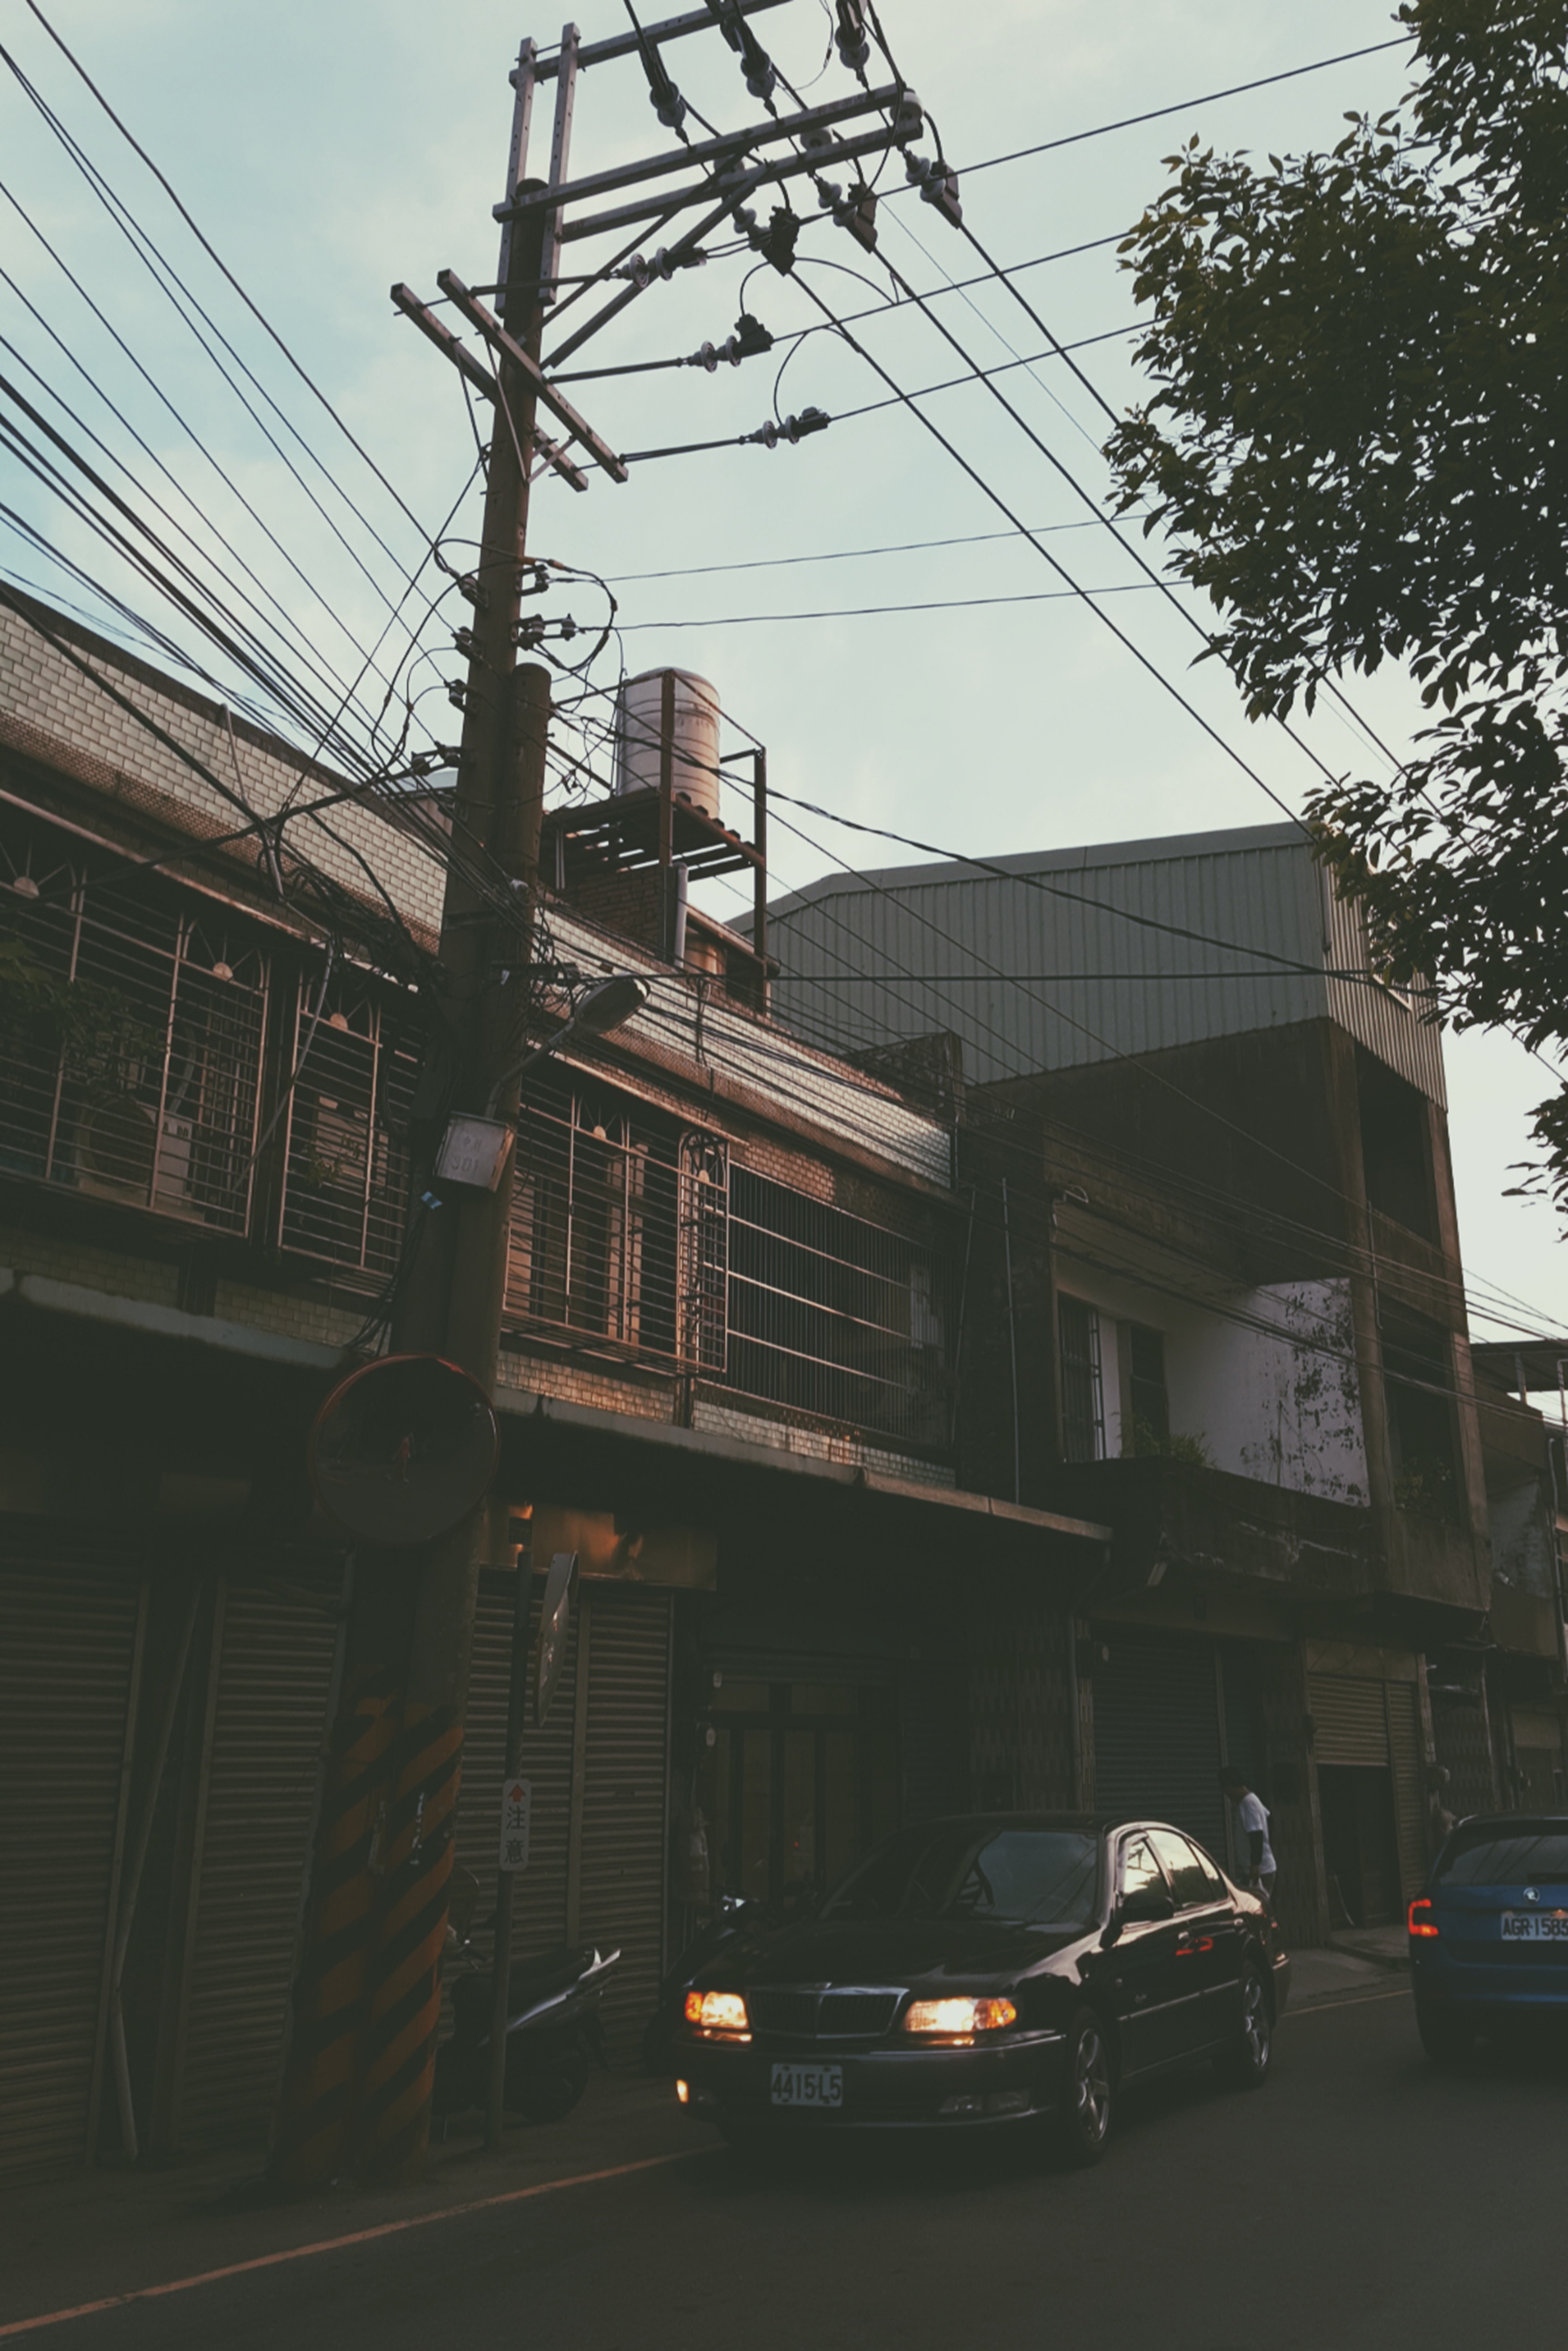
architecture, road, street, house, city, downtown, vehicle, lighting, infrastructure, shape, urban area, residential area, human settlement